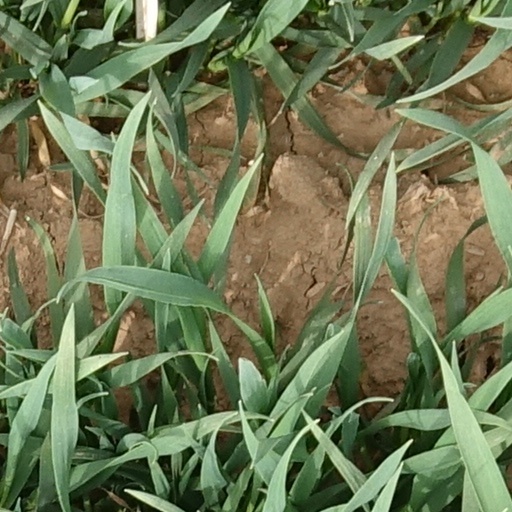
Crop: wheat